Ash Carter

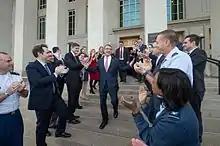
Carter departing from the Pentagon on his last day in office

In May 2015, Carter warned the People's Republic of China to halt its rapid island-building in the South China Sea.